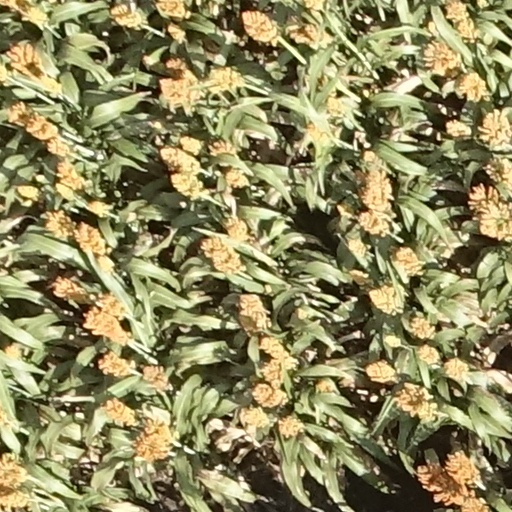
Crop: sorghum